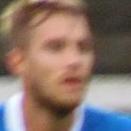
Age: 26